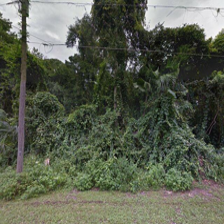
Label: streetView